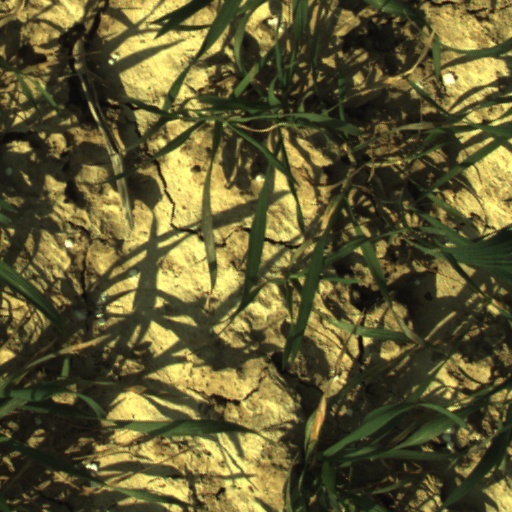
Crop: wheat